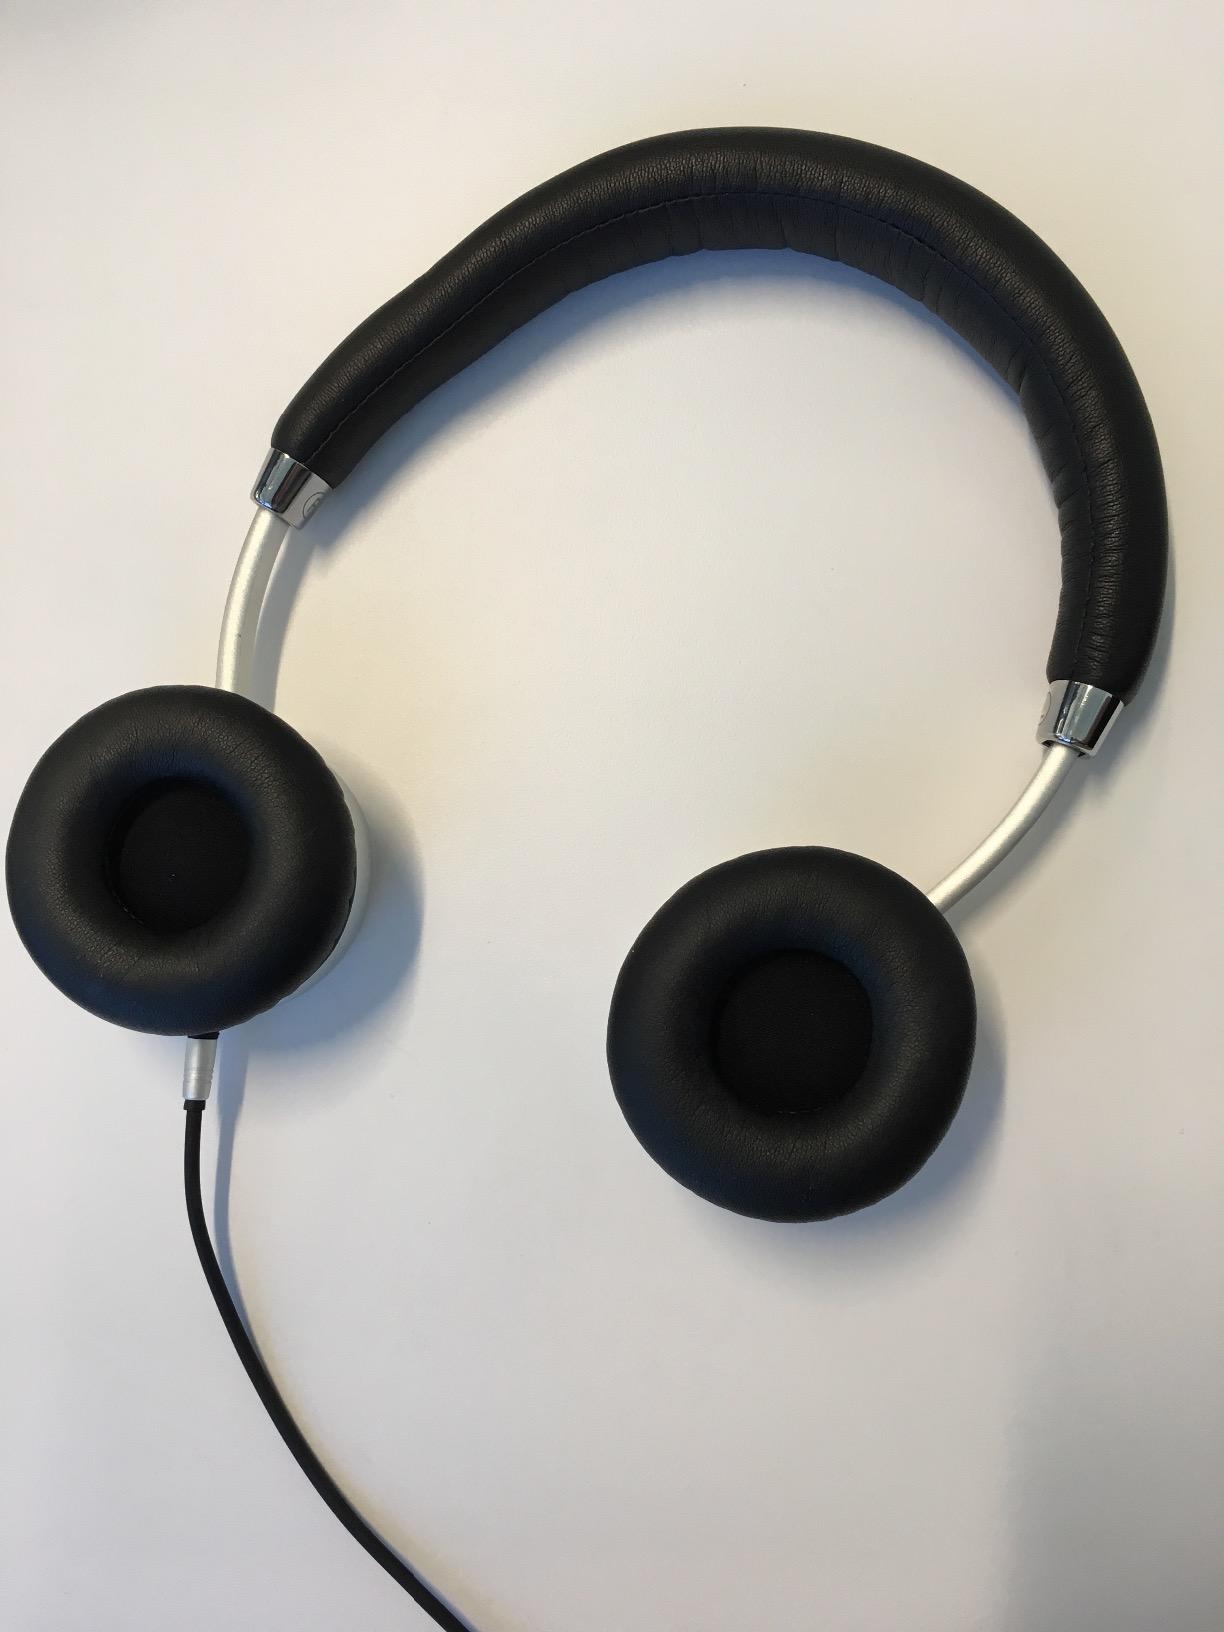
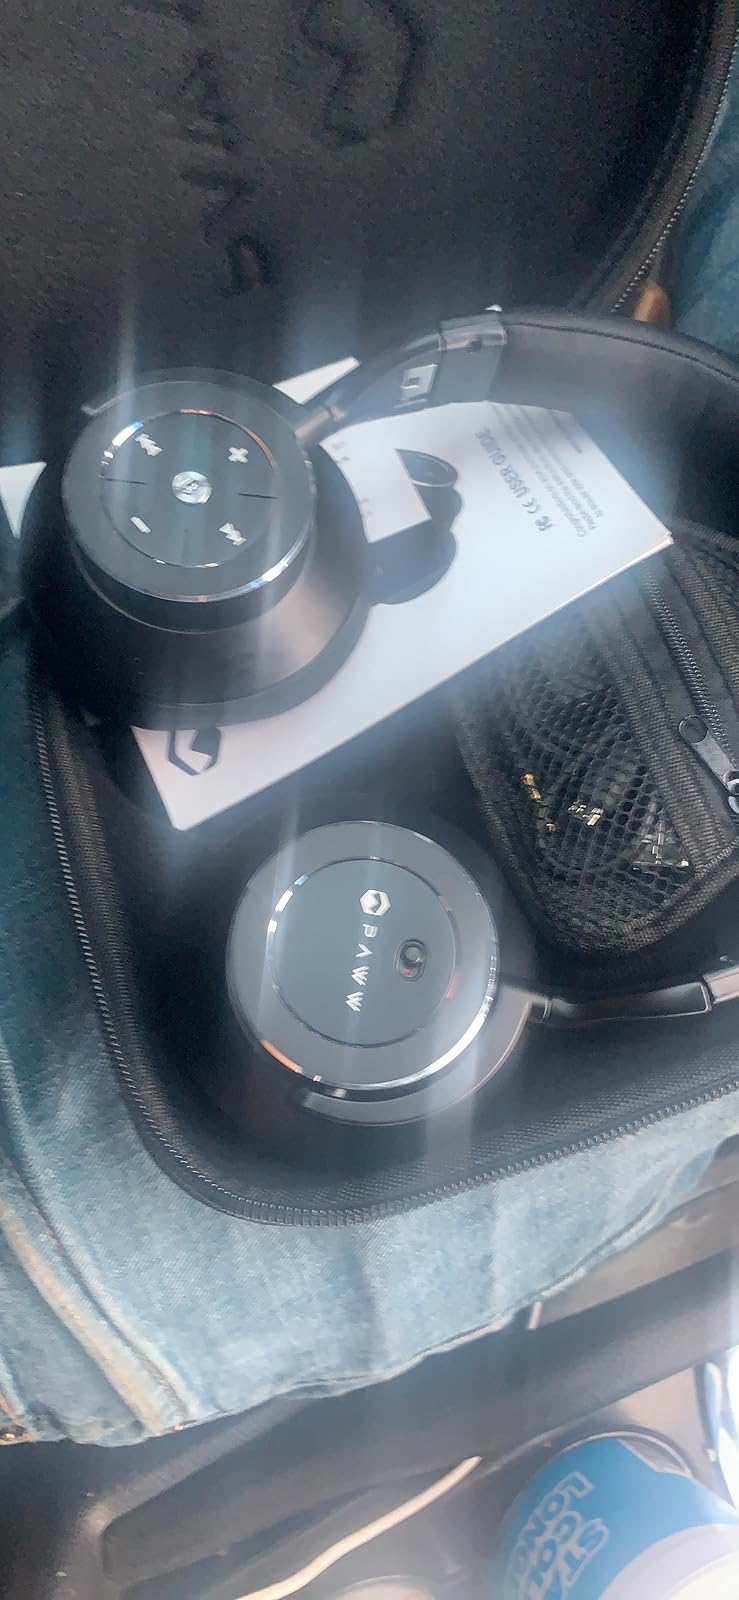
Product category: headphones
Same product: no